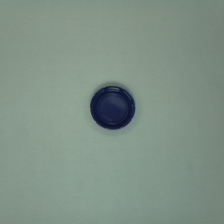
Color: blue
Cap type: standard cap